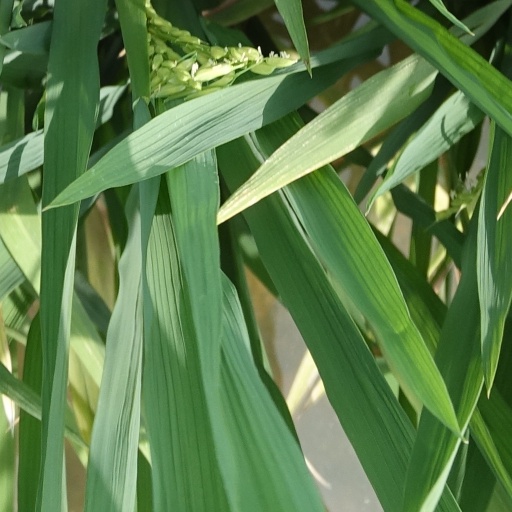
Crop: rice